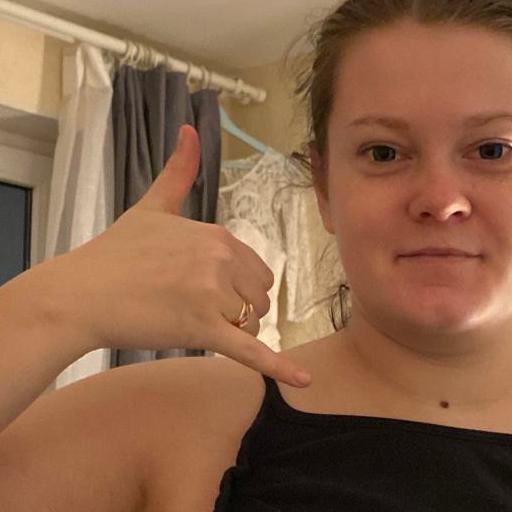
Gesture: call